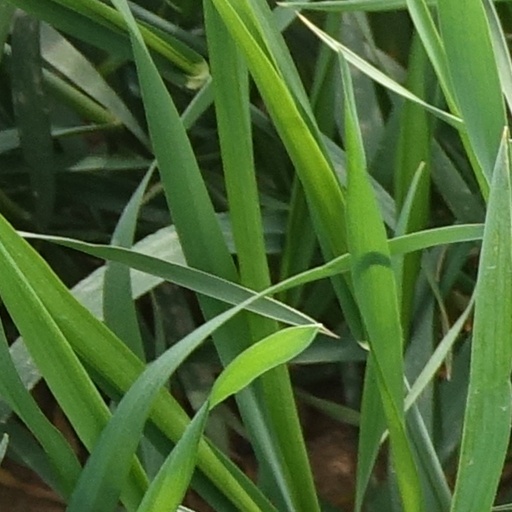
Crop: wheat